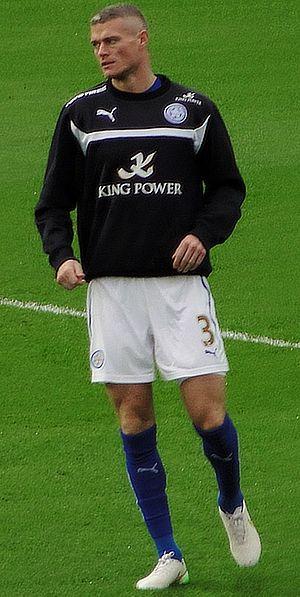
Paul Konchesky, né le 15 mai 1981 à Barking, est un footballeur international anglais qui évolue au poste de défenseur à Billericay Town.